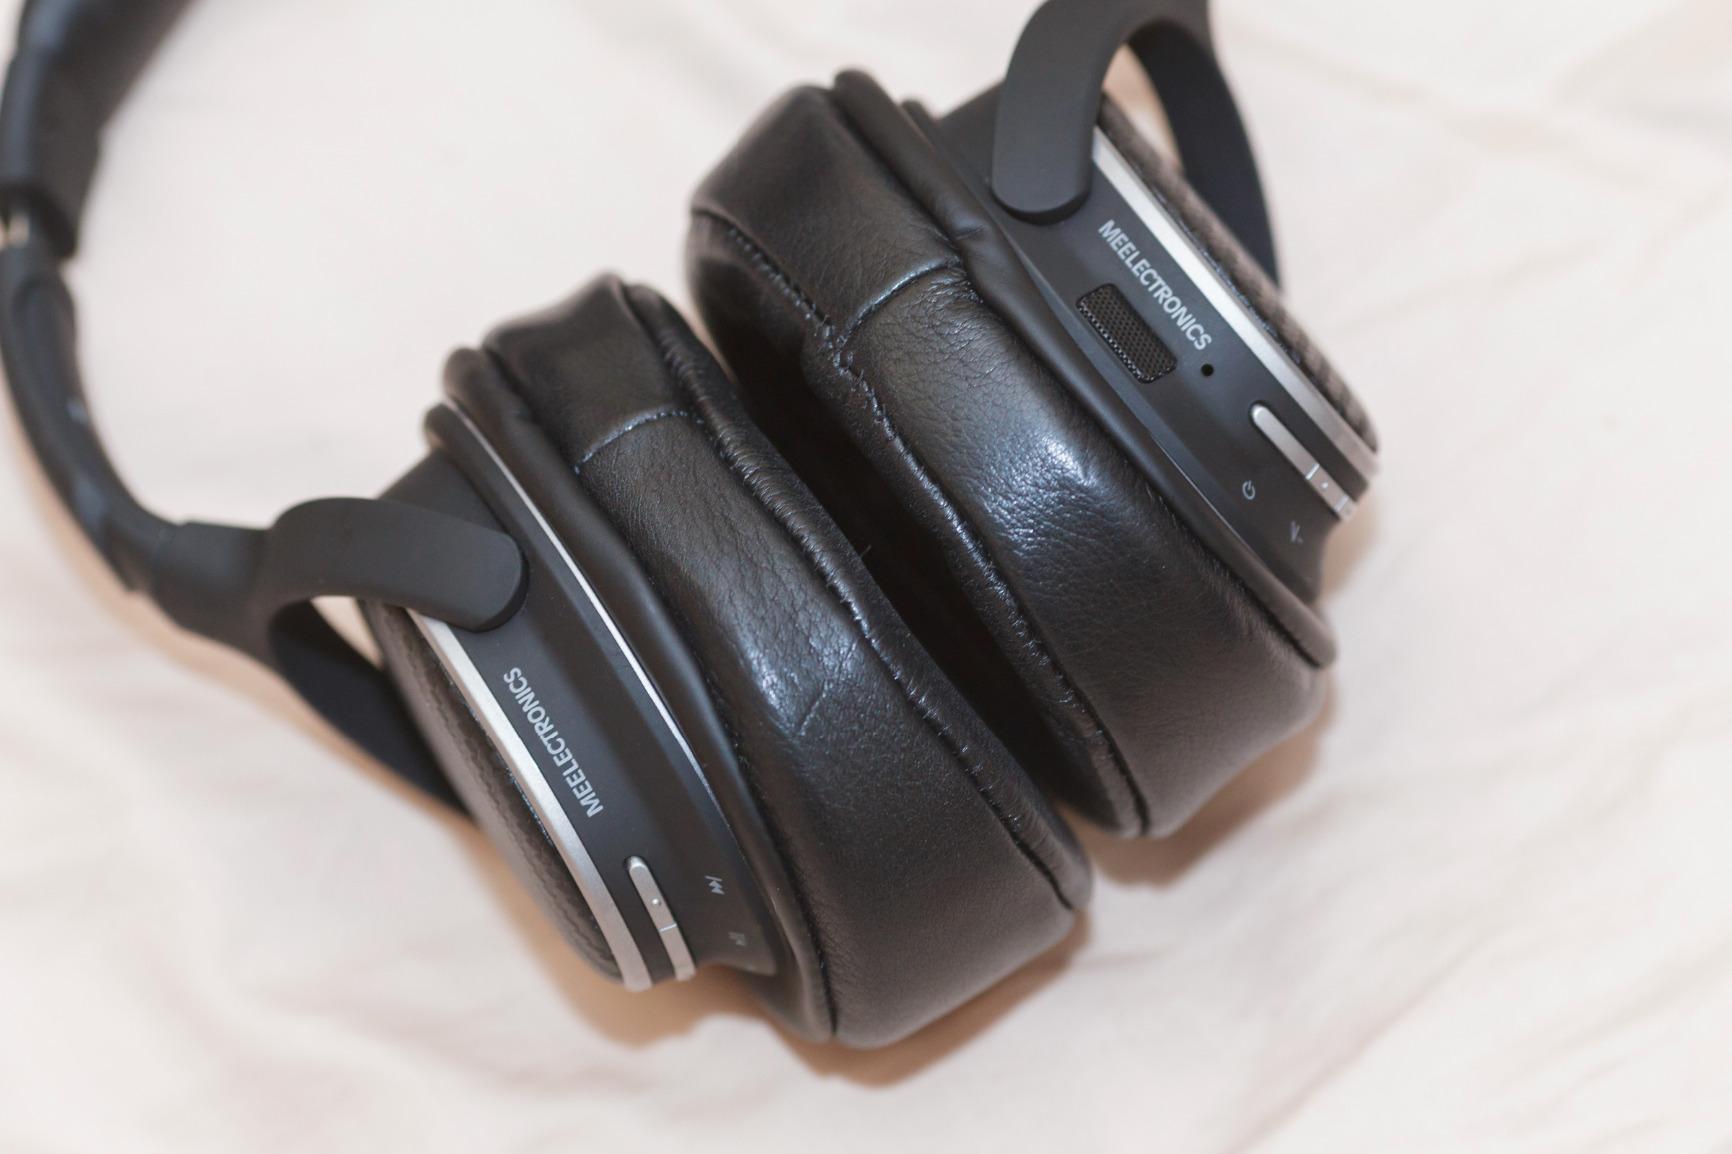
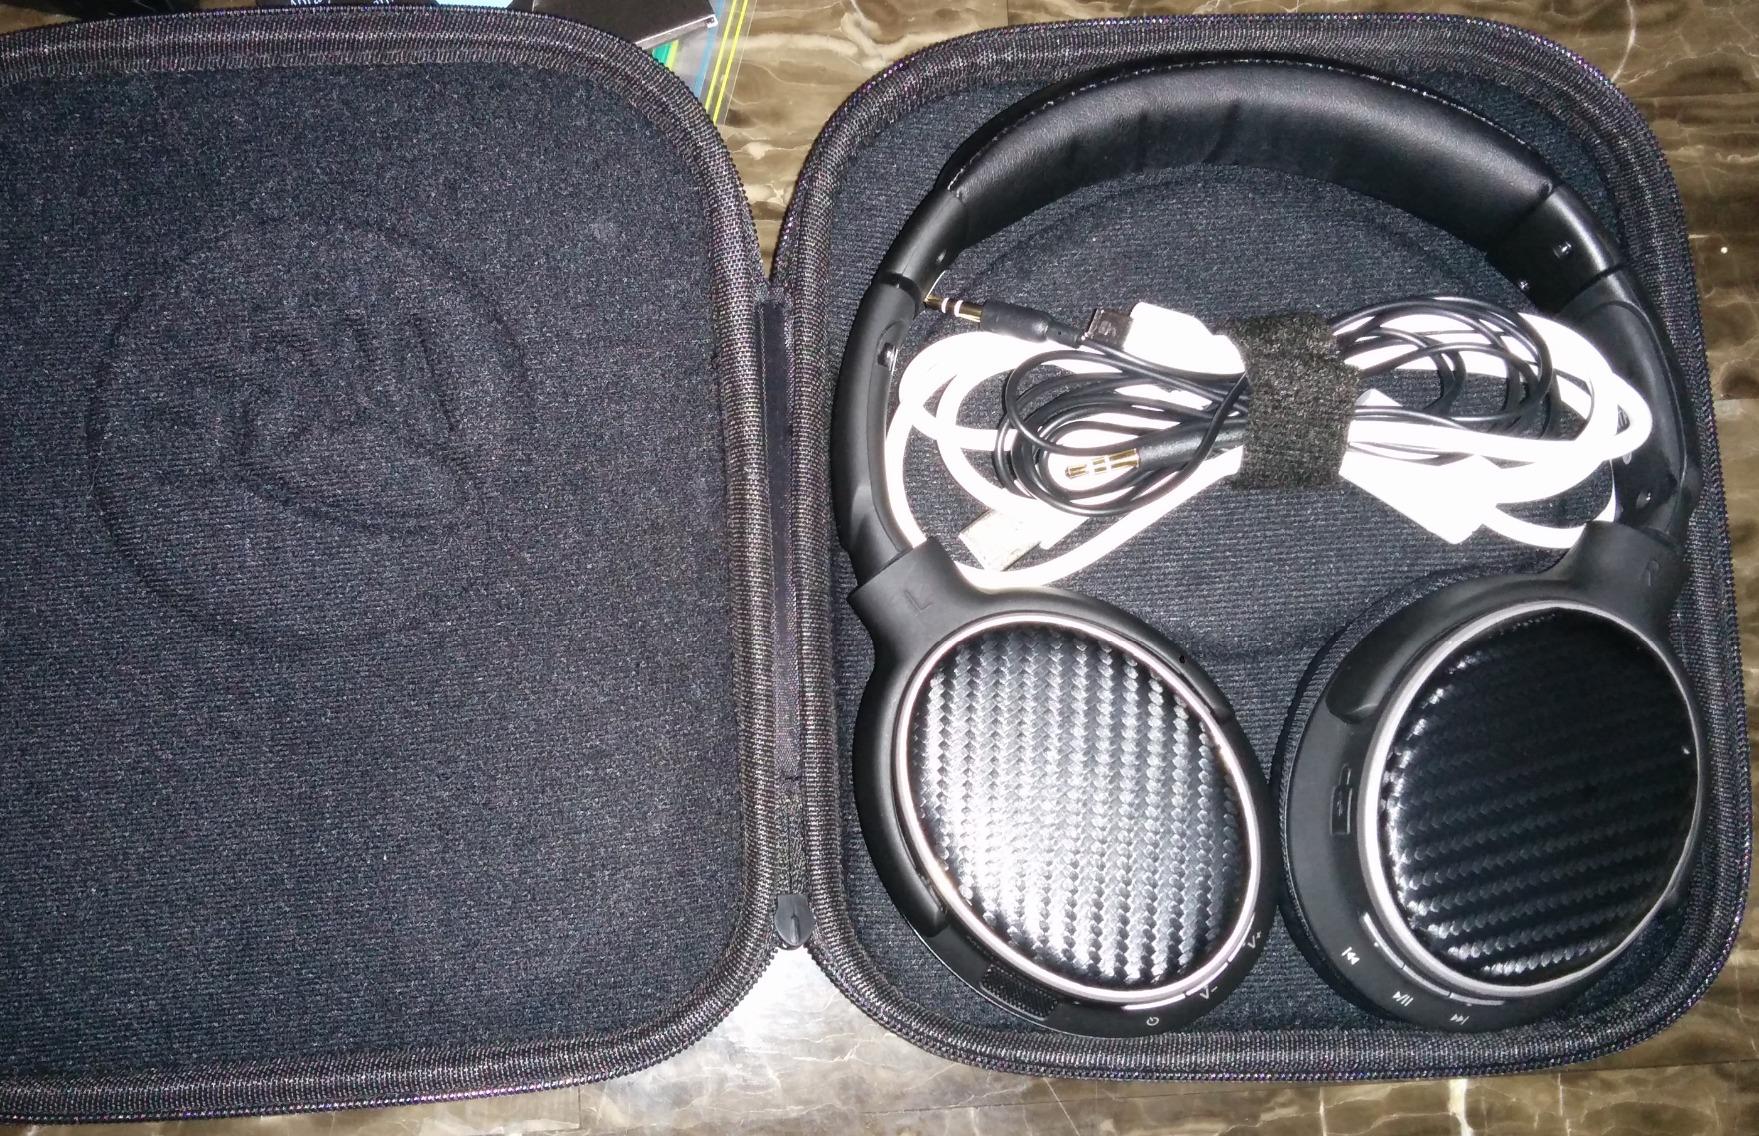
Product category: headphones
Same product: yes